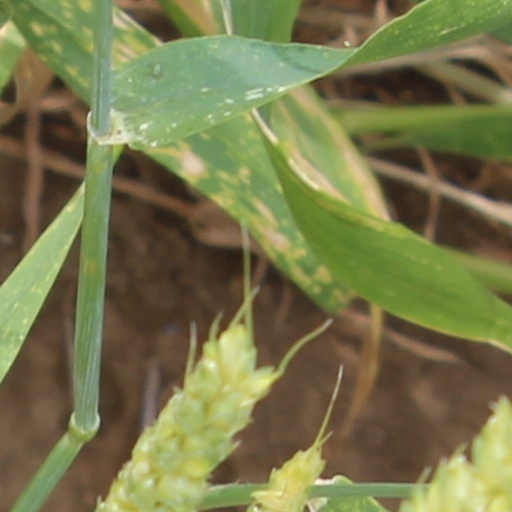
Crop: wheat